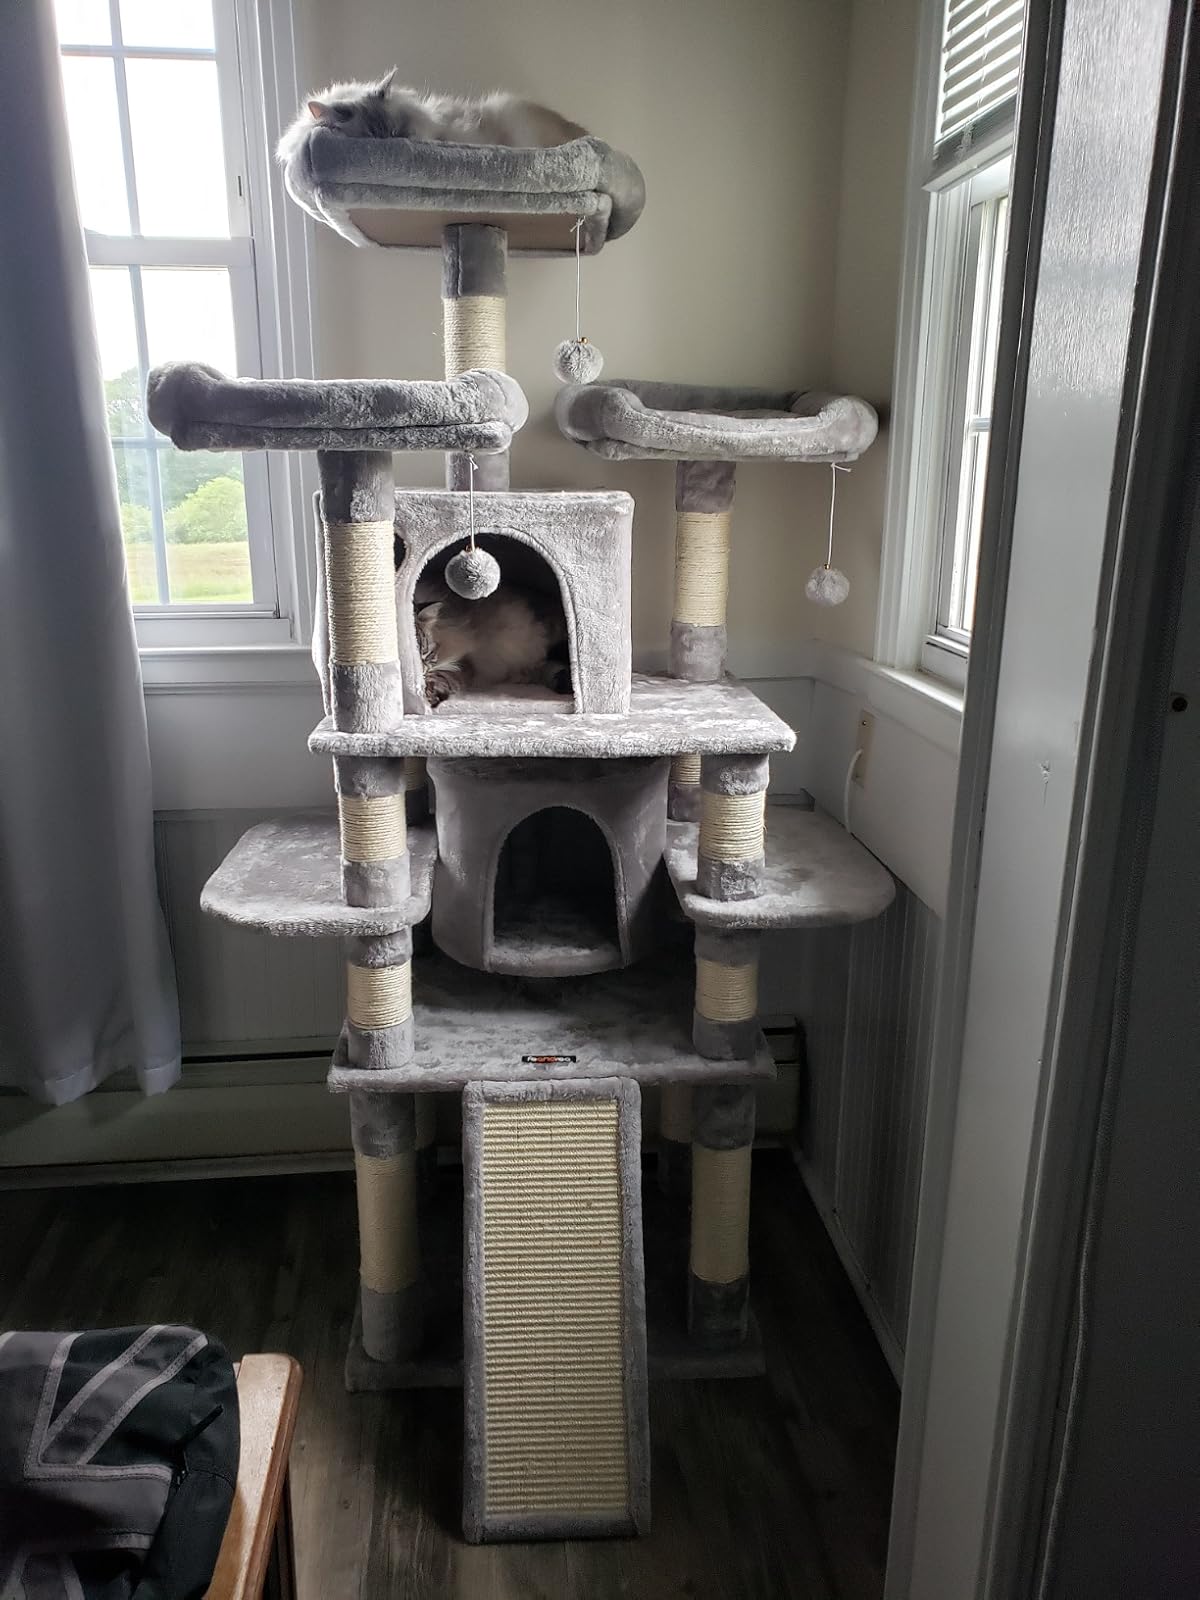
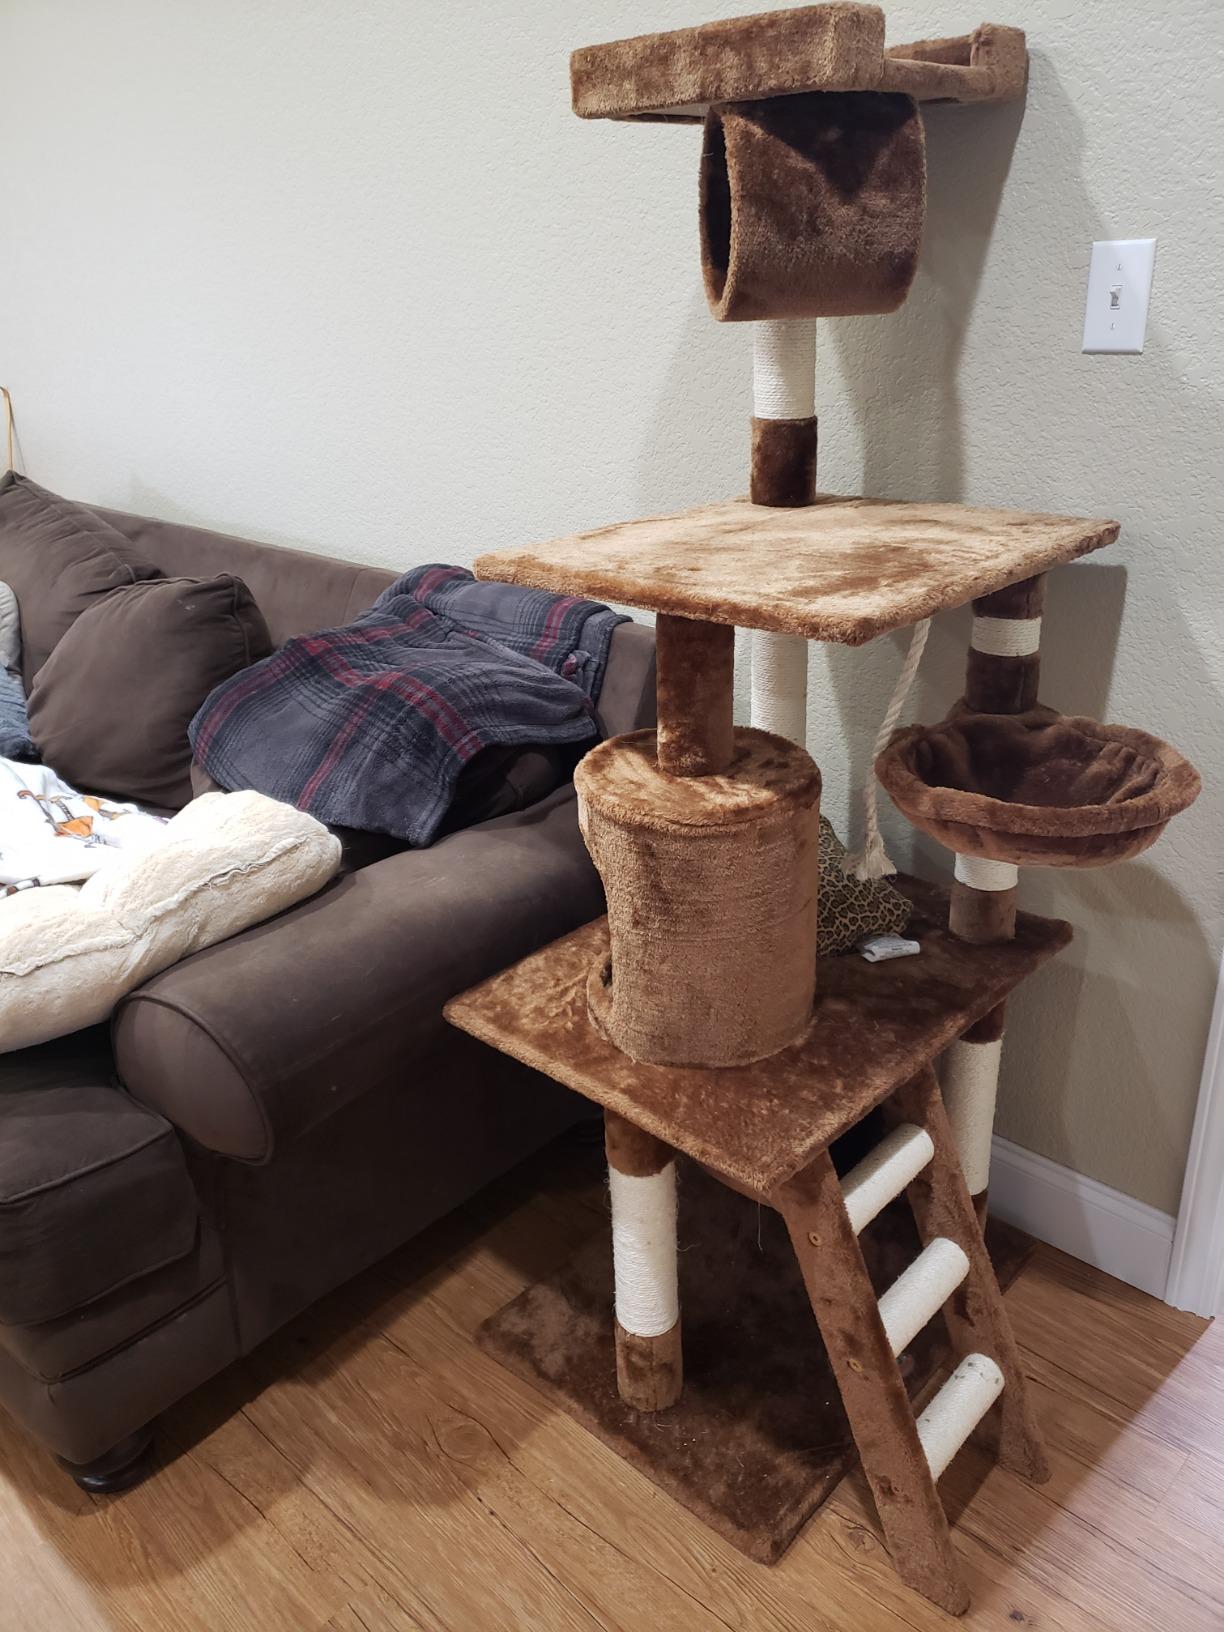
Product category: items_cat tree
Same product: no